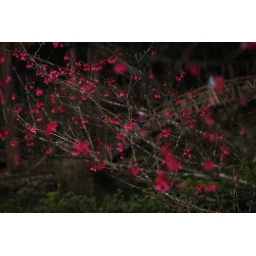
sakura in front of a wooden arc bridge